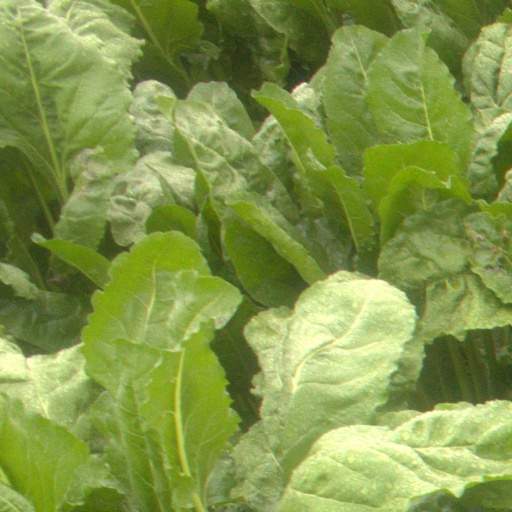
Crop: sugar beet